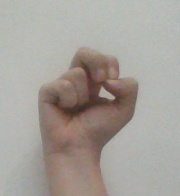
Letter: gaaf